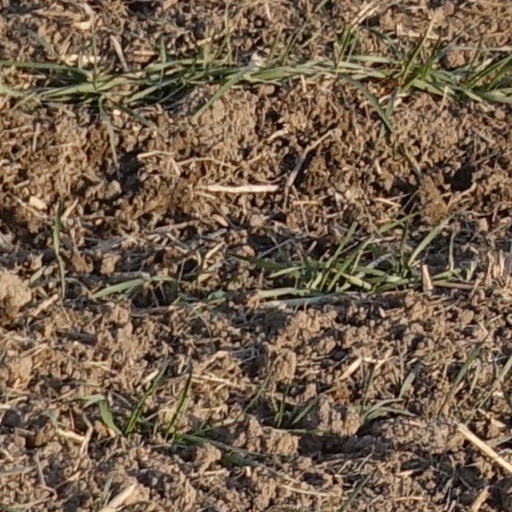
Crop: wheat